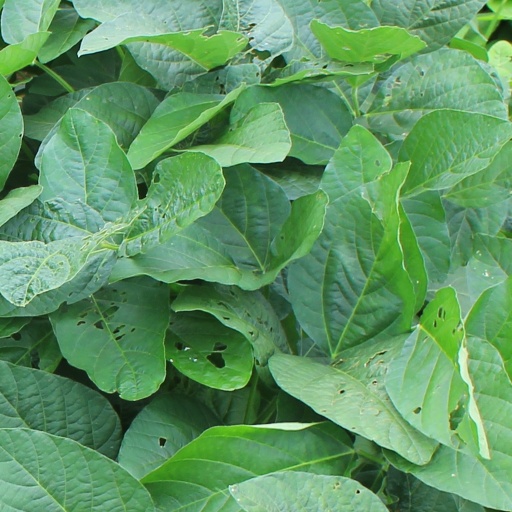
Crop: soybean